Armour-piercing ammunition

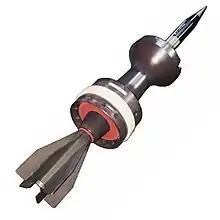
French armour-piercing, fin-stabilized, discarding sabot projectile

An important armour-piercing development was the "armour-piercing discarding sabot" ("APDS"). An early version was developed by engineers working for the French Edgar Brandt company, and was fielded in two calibres (75 mm/57 mm for the 75 mm Mle1897/33 anti-tank gun, 37 mm/25 mm for several 37 mm gun types) just before the French-German armistice of 1940. The Edgar Brandt engineers, having been evacuated to the United Kingdom, joined ongoing APDS development efforts there, culminating in significant improvements to the concept and its realization. The APDS projectile type was further developed in the United Kingdom between 1941 and 1944 by L. Permutter and S. W. Coppock, two designers with the Armaments Research Department. In mid-1944 the APDS projectile was first introduced into service for the UK's QF 6-pdr anti-tank gun and later in September 1944 for the QF-17 pdr anti-tank gun. The idea was to use a stronger and denser penetrator material with smaller size and hence less drag, to allow increased impact velocity and armour penetration.